French battleship Jean Bart (1940)

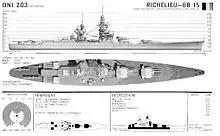
Recognition drawing of "Jean Bart"s sister in her designed configuration

When in 1934 Italy announced that it would begin building two s armed with guns, the French Navy immediately began preparations to counter them. The small s that had been ordered provided the template for the next French battleship design, but it needed to be scaled up to match the new Italian vessels, both in terms of offensive and defensive characteristics. The design staff considered 380 and guns, but the latter could not be incorporated in a design that remained within the limit imposed by the Washington Naval Treaty and was quickly discarded. The "Dunkerque"s carried their armament in two quadruple gun turrets arrayed in a superfiring pair forward of the superstructure, and the designers experimented with other arrangements, including combinations of triple and twin turrets, but the need to minimize the length of the armor belt (and thus its weight) necessitated a repetition of the "Dunkerque" layout.